Standardbred

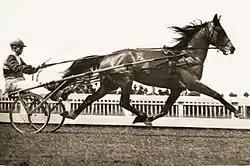
A racing pacer

Standardbreds are generally well-muscled and similar to, but a bit heavier than, a Thoroughbred, with a large head often with a Roman nose profile, straight neck, sloping shoulder, defined withers, a deep girth, strong bone (legs) and hard feet. Standardbreds average and typically weigh between . They are most often bay, and less frequently brown, black, chestnut, gray or roan. Standardbreds are considered easy-to-train horses with a willing submissive nature.